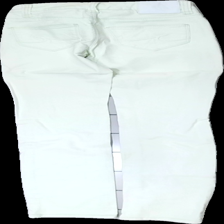
View: back
Type: Jeans
Category: Ladies
Brand: Crocker
Colors: Green
Material: 100% cotton
Cut: Regular
Season: All
Trend: Denim
Damage location: top left
Damage 2 location: middle right
Price range: 100-150
Recommended usage: Reuse
Description: ljusgröna jeans